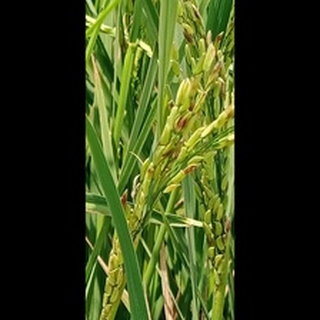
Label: diseased_rice